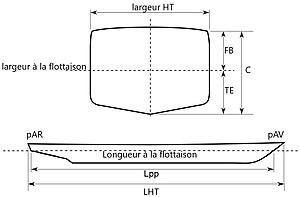
Dimensions principales de la coque d'un navire, déterminantes pour les calculs de base de place au port principalement, et dans le vocable de la marine marchande.
Le creux est un mot utilisé dans l'architecture navale pour désigner plusieurs notions.